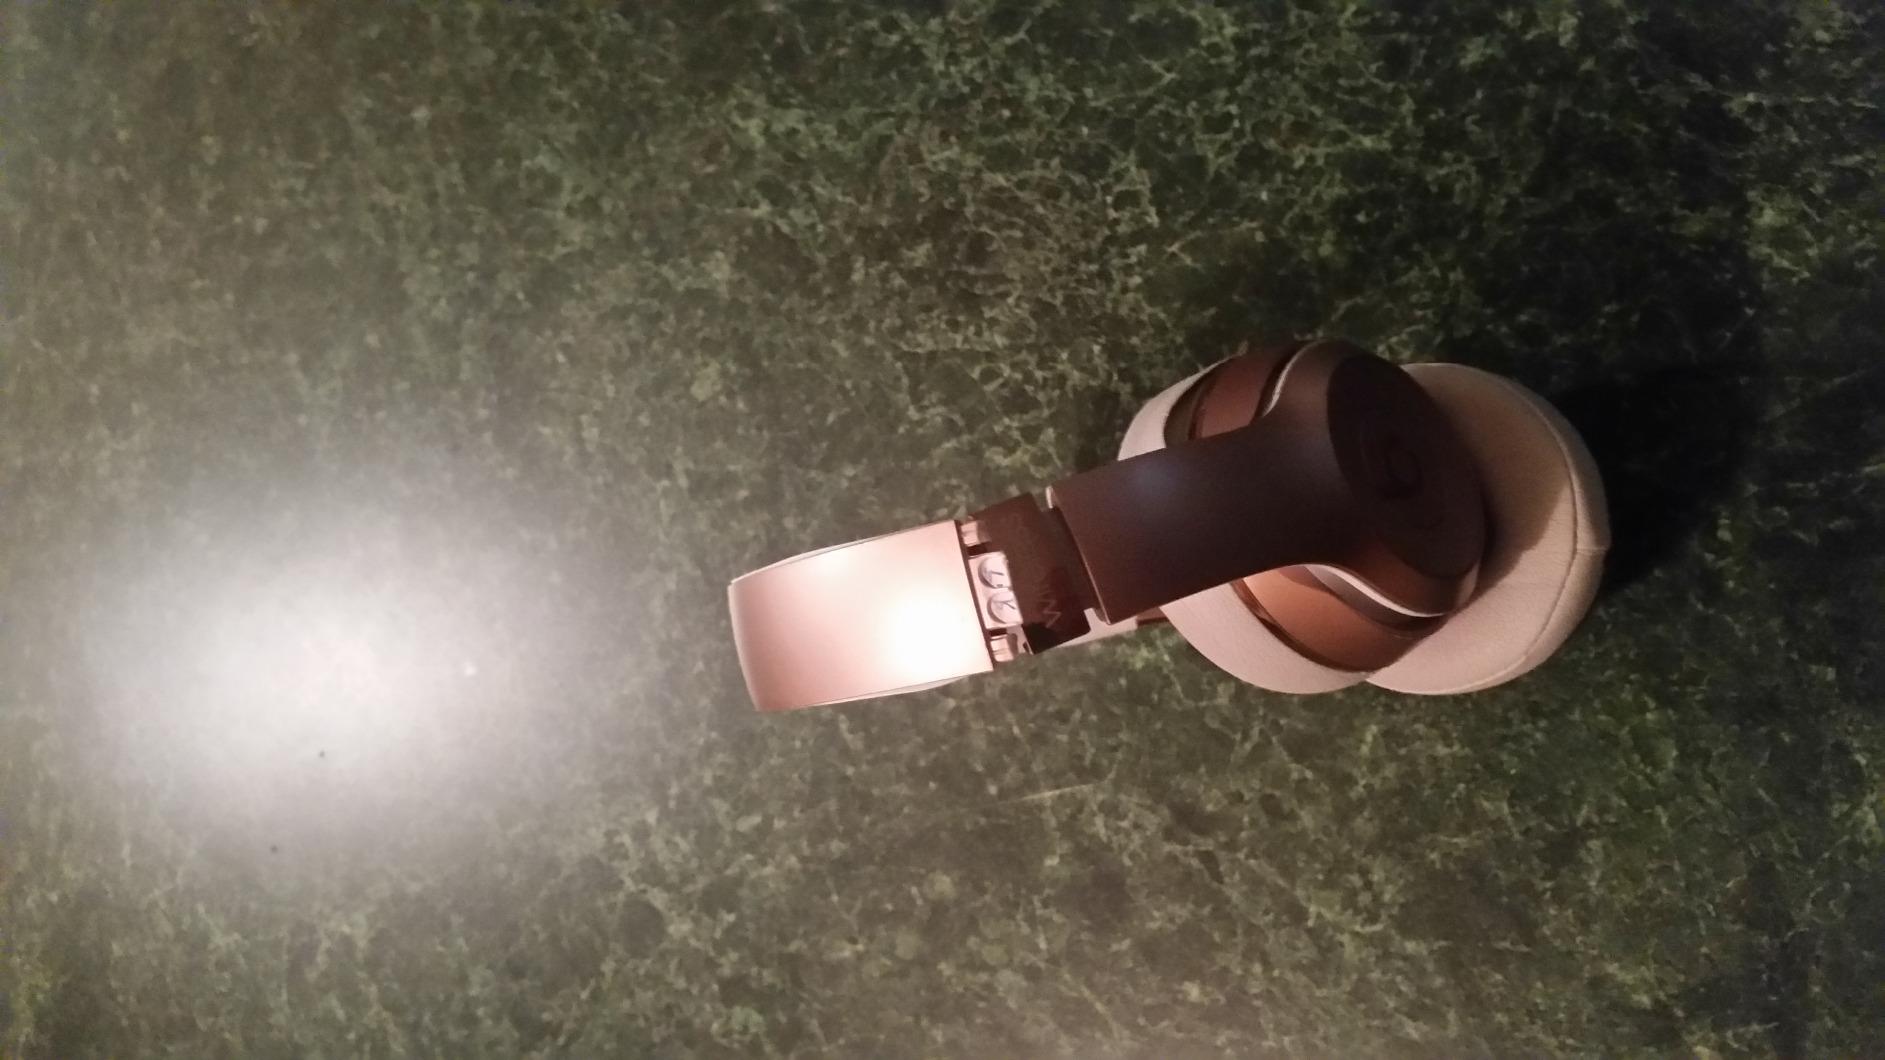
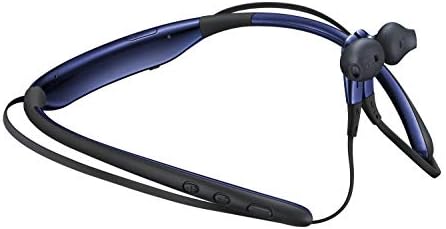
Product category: headphones
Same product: no